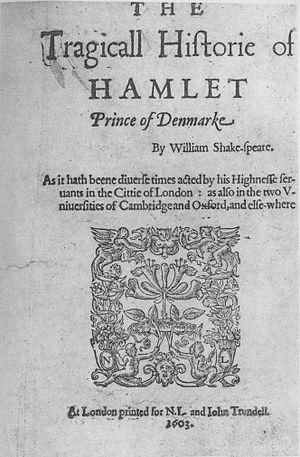
Dans l'étude des textes shakespearien, un mauvais quarto est une ancienne édition in-quarto d'une pièce de Shakespeare dont le texte comporte des erreurs. Il s'agit en général soit d'une version piratée sans autorisation dans un théâtre, réalisée par un membre de l'auditoire, qui a noté en temps réel les répliques des acteurs, soit une retranscription de mémoire par un ou plusieurs acteurs de la pièce qu'ils jouent ou qu'ils ont jouée. De ce fait, le texte est issu directement ou indirectement de la représentation, et il lui manque le lien avec le manuscrit original de l'auteur. Aussi on peut s'attendre à ce que ce texte contienne des altérations, des lacunes et des paraphrases. En revanche, un « bon quarto » est un texte qui a été autorisé à la publication par l'auteur ou son propriétaire, à partir de l'original manuscrit ou d'une de ses copies. On considère que les premiers quartos de Roméo et Juliette, de Henry V, des Joyeuses Commères de Windsor et d'Hamlet sont des « mauvais quartos ».